Li Mo'an

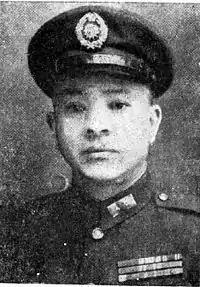
Photo of Li Mo'an in "Chinese Contemporary Celebrities" biography

Li Mo'an (1904–2001) was a Kuomintang general from Changsha, Hunan.